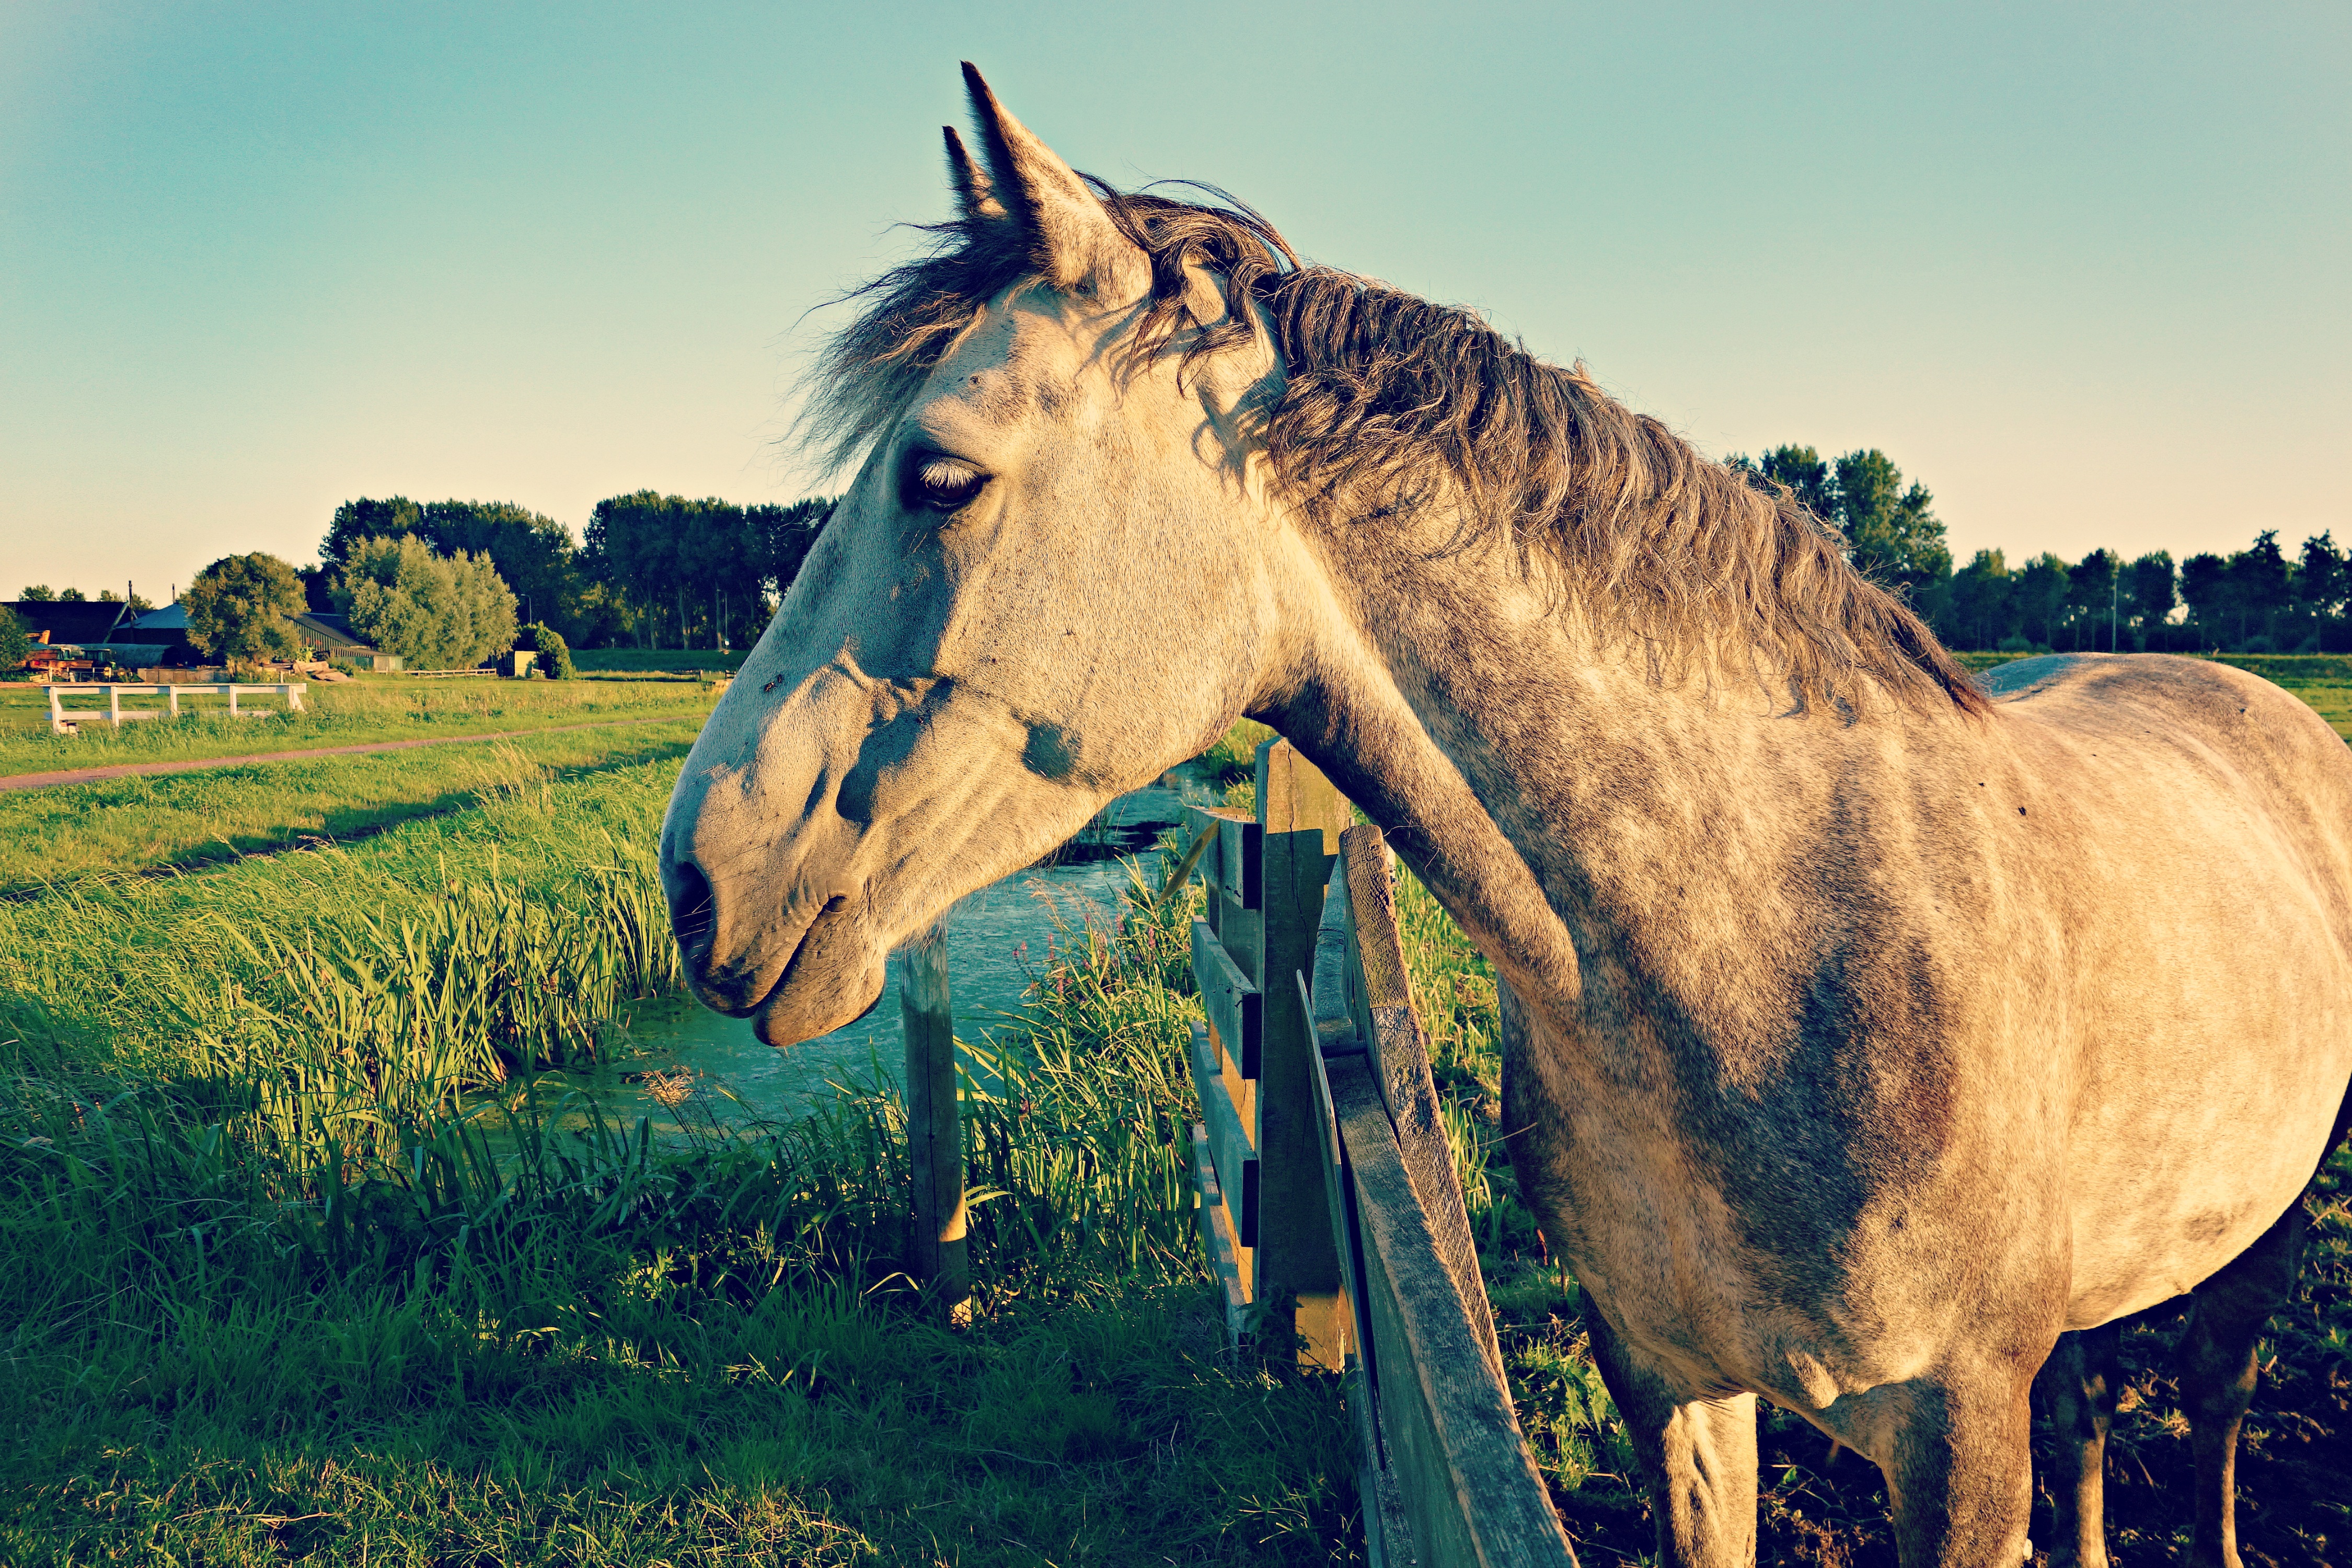
fence, meadow, animal, pasture, horse, mammal, stallion, mane, fauna, equine, head, mare, pack animal, horse like mammal, mustang horse